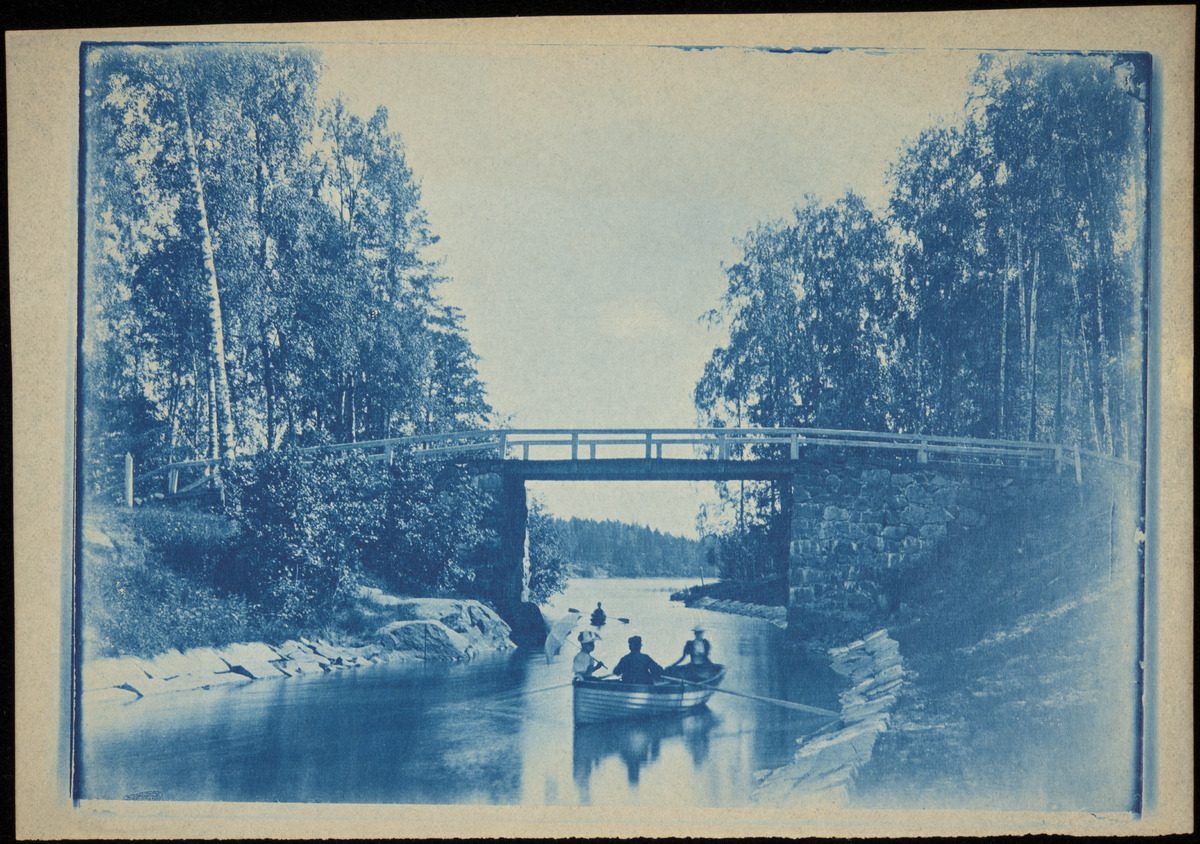
Laajasalon kanava (=Degerön kanava), seurue liikkeellä soutuveneellä
sisällön kuvaus: Laajasalon kanava (=Degerön kanava), seurue liikkeellä soutuveneellä. Kanava on Tammisalon ja Laajasalon välissä. mustavalkoinen
Kuvaaja: Rosenbröijer, A.E., valokuvaaja
Ajankohta: kuvausaika 1890 n.
Paikka: Suomi, Uusimaa, Helsinki, Yliskylä Helsinki, Laajasalon kanava
Aiheet: kanavat, sillat, vesiliikenne, veneet soutuveneet, vesistöt, metsät, puut, päivänvarjot, naiset, miehet, vapaa-aika, huvit